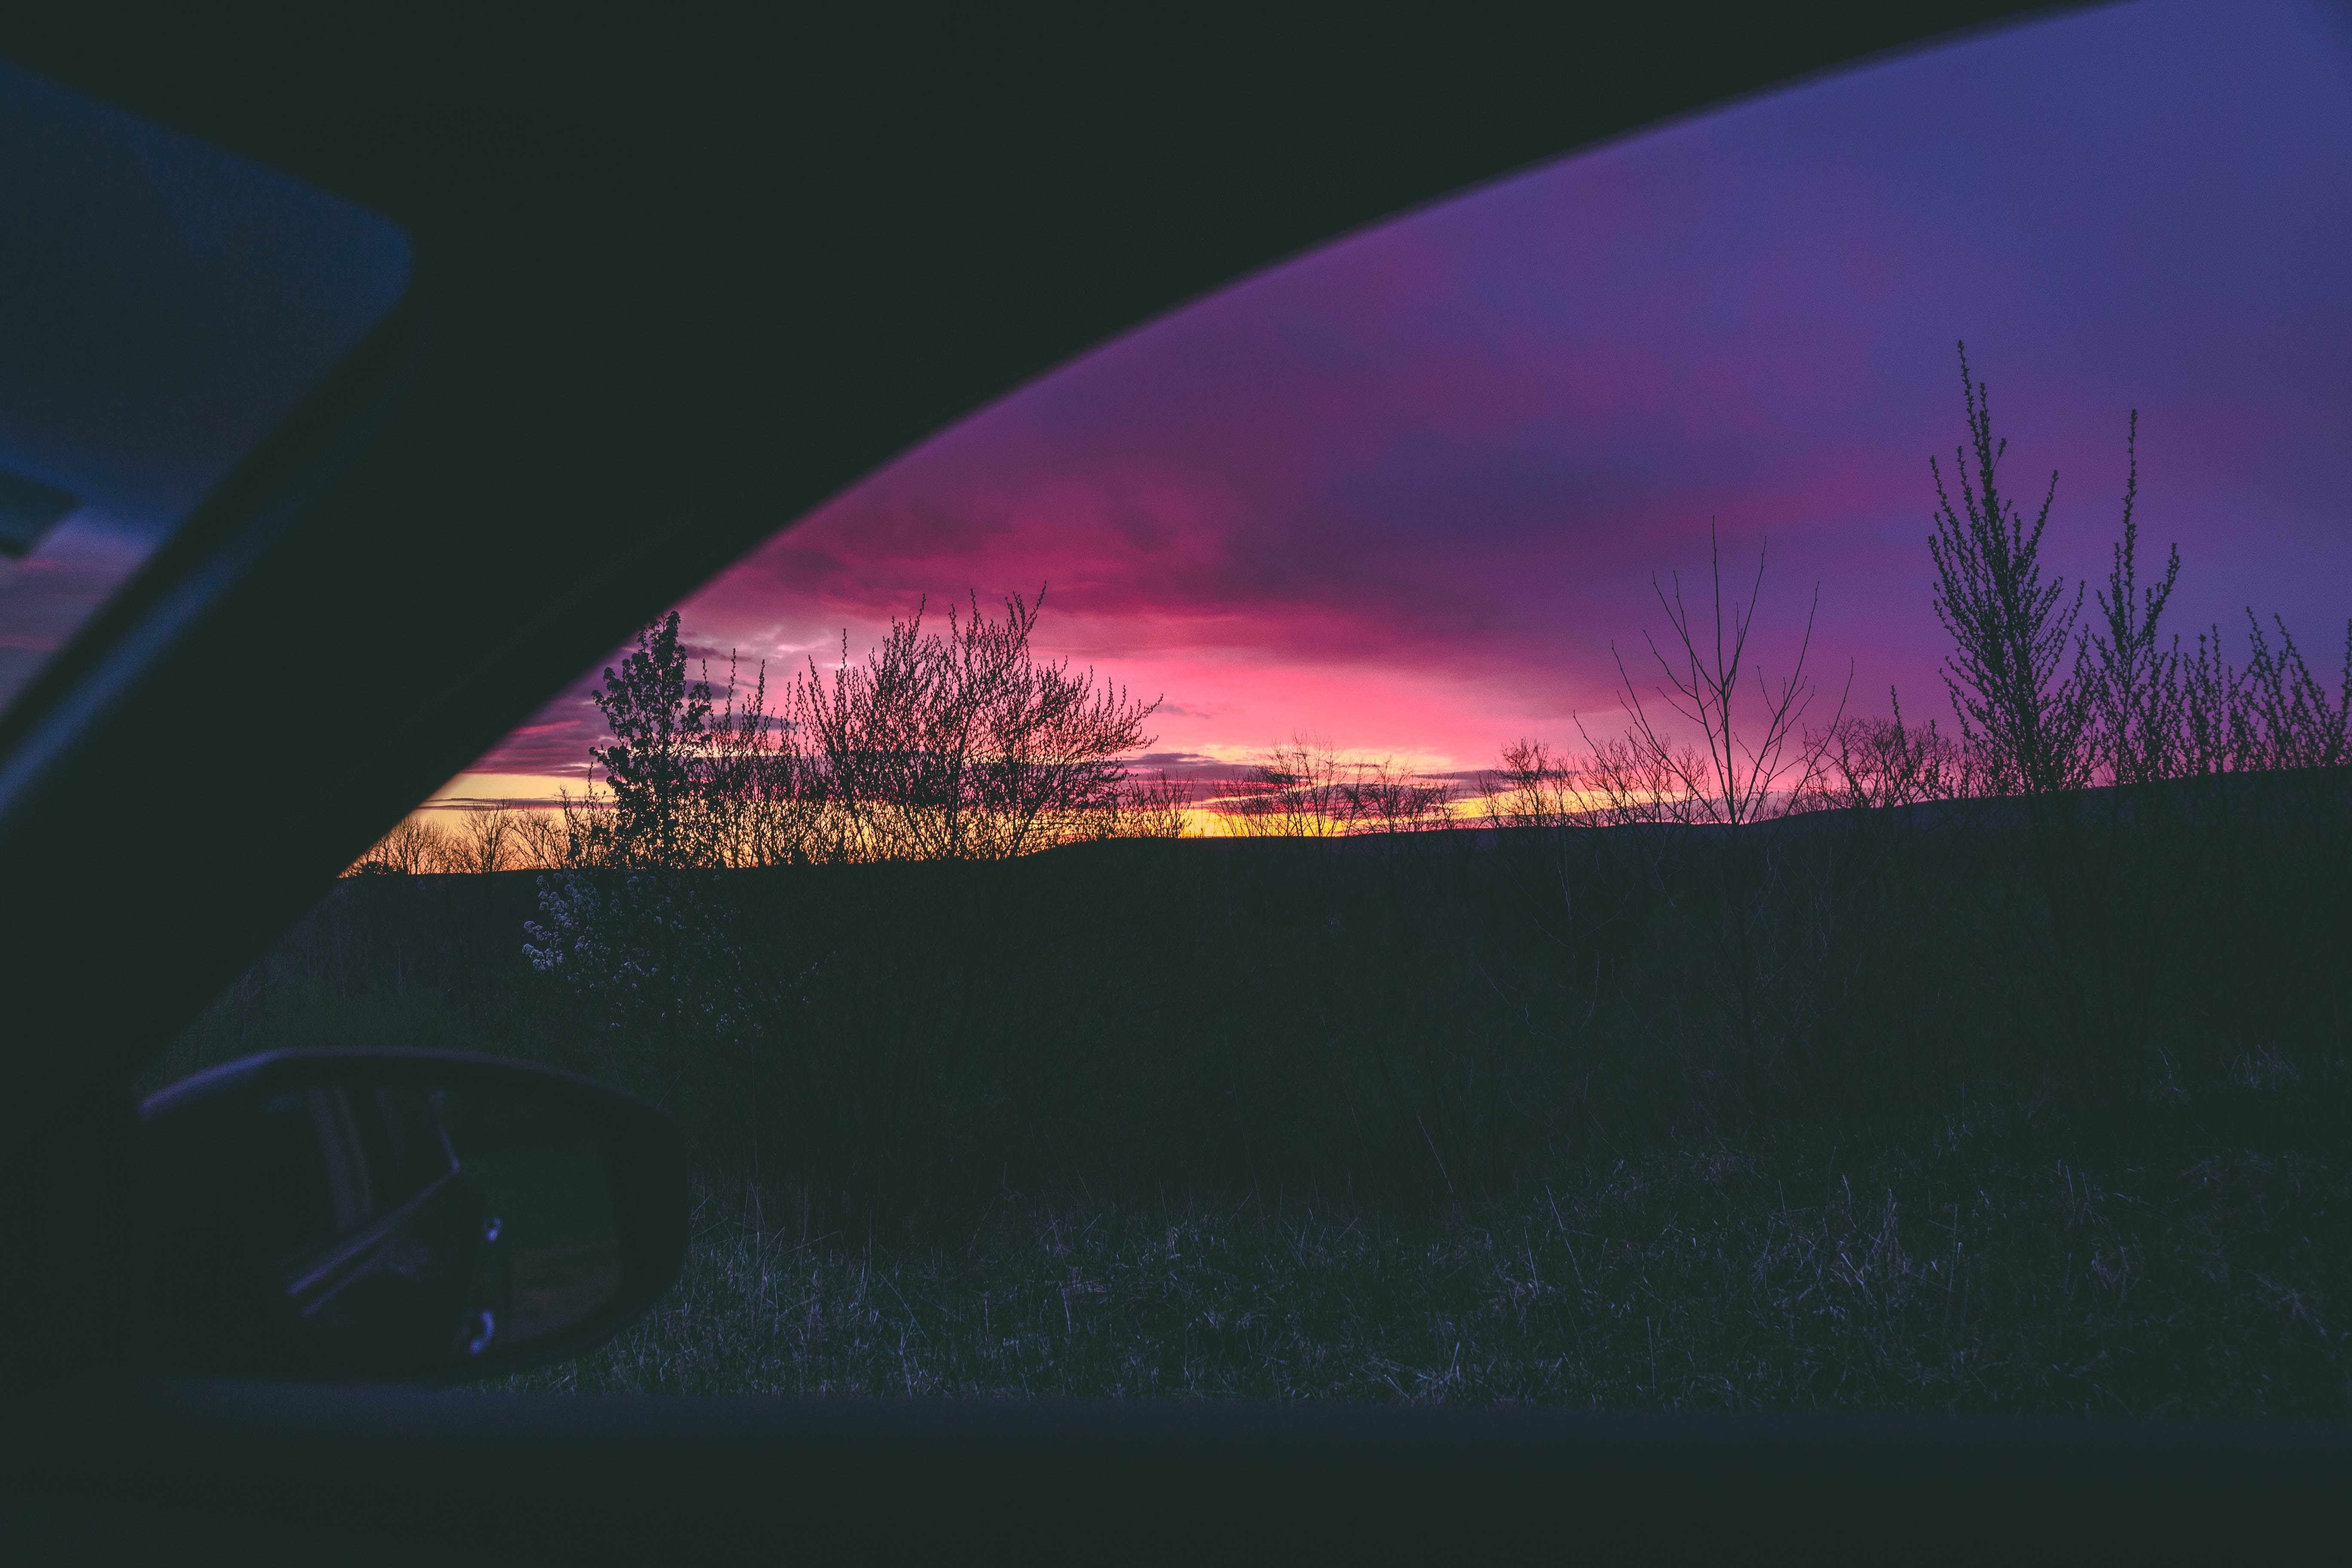
sky, purple, cloud, tree, morning, violet, evening, horizon, atmosphere, photography, dusk, sunset, night, grass, sunrise, landscape, Tints and shades, architecture, dawn, magenta, plant, winter, house, aurora